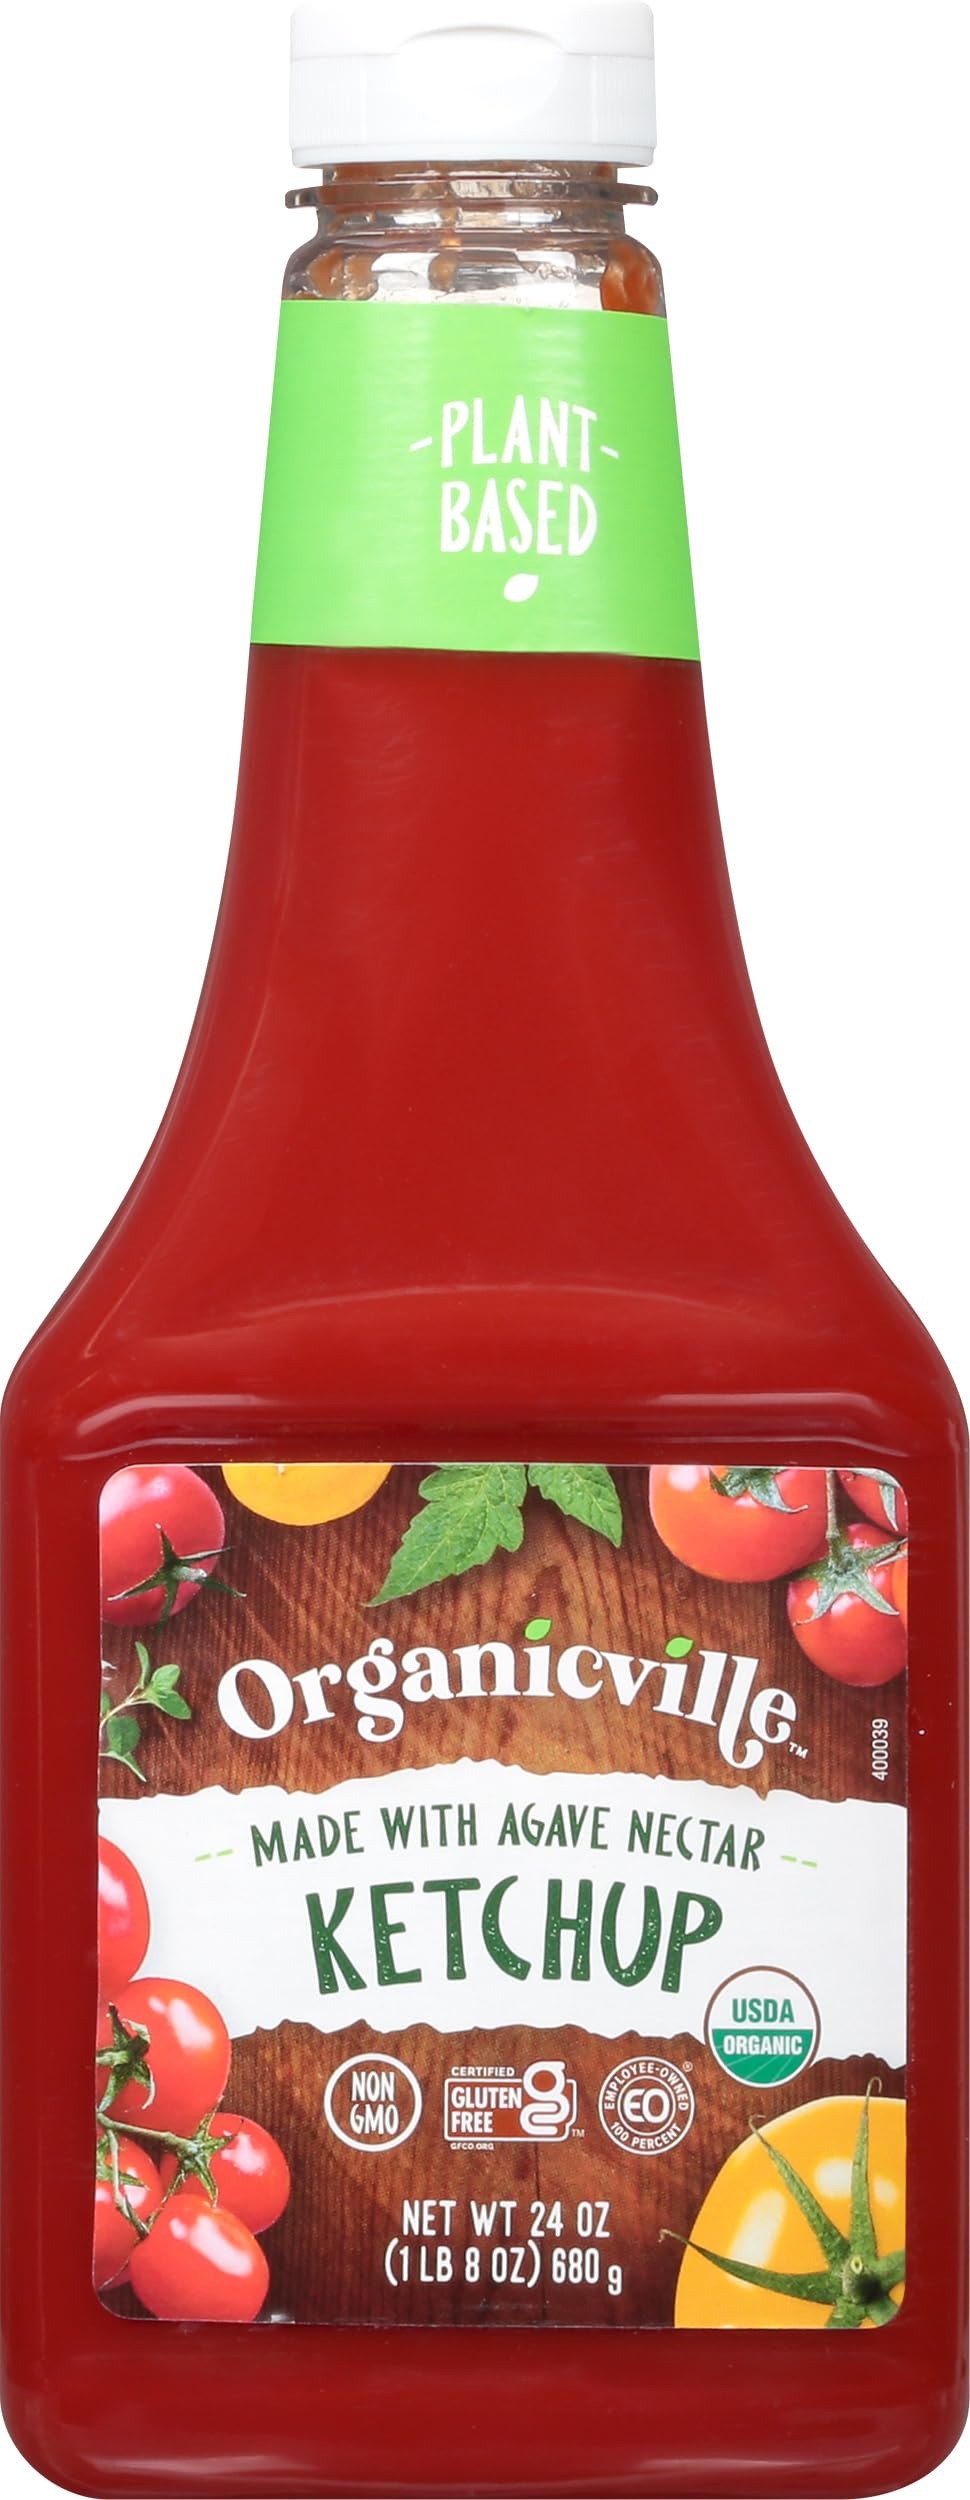
Item Name: Organicville - Organic Ketchup - 24 oz.
Bullet Point 1: A KETCHUP FOR EVERYONE - This Ketchup is not only USDA Organic, but also is made with agave nectar and plant based! Great to share with your friends and family
Bullet Point 2: MADE WITH AGAVE NECTAR - This ketchup is organic and sweetened with agave syrup, with a taste so delicious you will want to use the entire bottle! Go ahead and top those veggie burgers or hot dogs with this great flavor
Bullet Point 3: ORGANIC FOR EVERYONE - Organicville dressings are always Organic, Dairy Free, Gluten Free, Plant Based, and Vegan. We also offer Keto Friendly options as well
Bullet Point 4: EASY TO ENJOY - To preserve quality and taste, Organicville Ketchup must be refrigerated after opening
Bullet Point 5: ABOUT US - Organicville believes the choice to eat organic should be available to everyone, through our offerings we empower people to eat organic without limits
Value: 24.0
Unit: Count

Price: 7.73